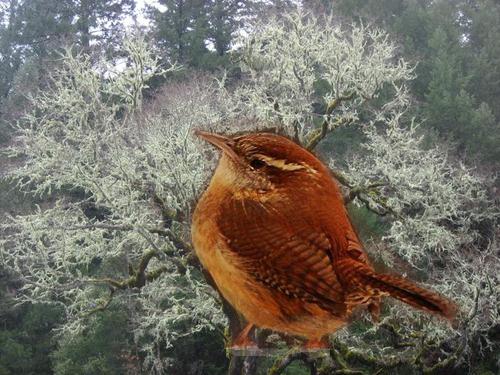
Bird species: Carolina_Wren
Bird type: landbird
Background: land